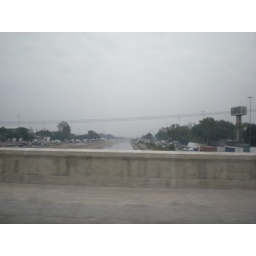
Brigde over kinda dirty water